Three-dimensional chess

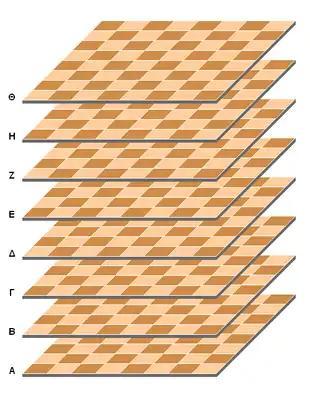
Kubikschach 8×8×8 gamespace

Three-dimensional chess (or 3‑D chess) is any chess variant that replaces the two-dimensional board with a three-dimensional array of cells between which the pieces can move. In practice, this is usually achieved by boards representing different layers being laid out next to each other. Three-dimensional chess has often appeared in science fiction—the "Star Trek" franchise in particular—contributing to the game's familiarity.